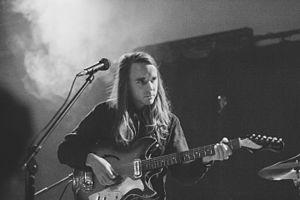
Andy Shauf est un chanteur multi-instrumentiste et auteur-compositeur canadien originaire de Regina, dans la province de Saskatchewan, né le 26 mai 1987. Il joue notamment de la guitare, du piano et de la clarinette. Andy Shauf est aussi membre du groupe Foxwarren.